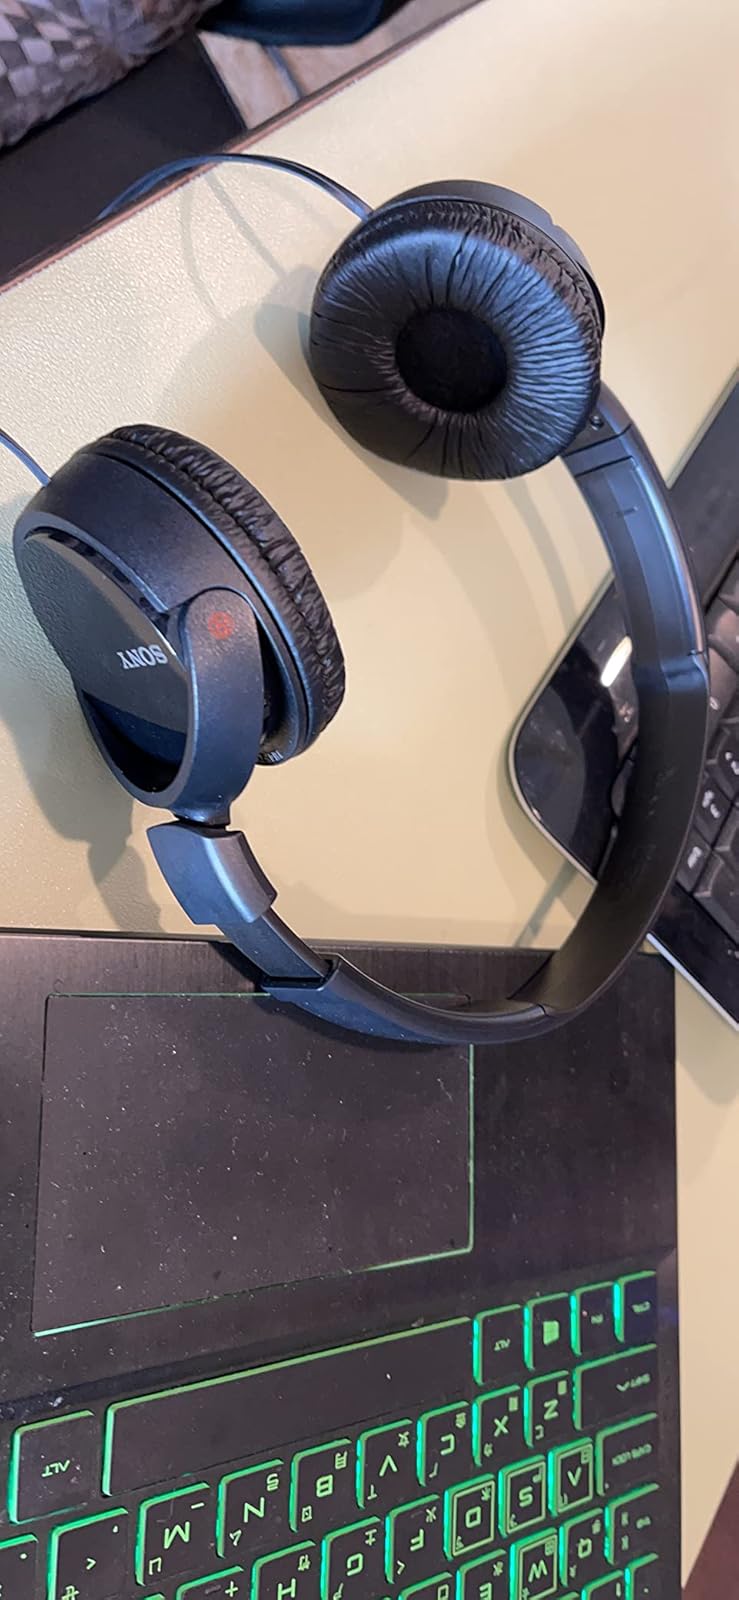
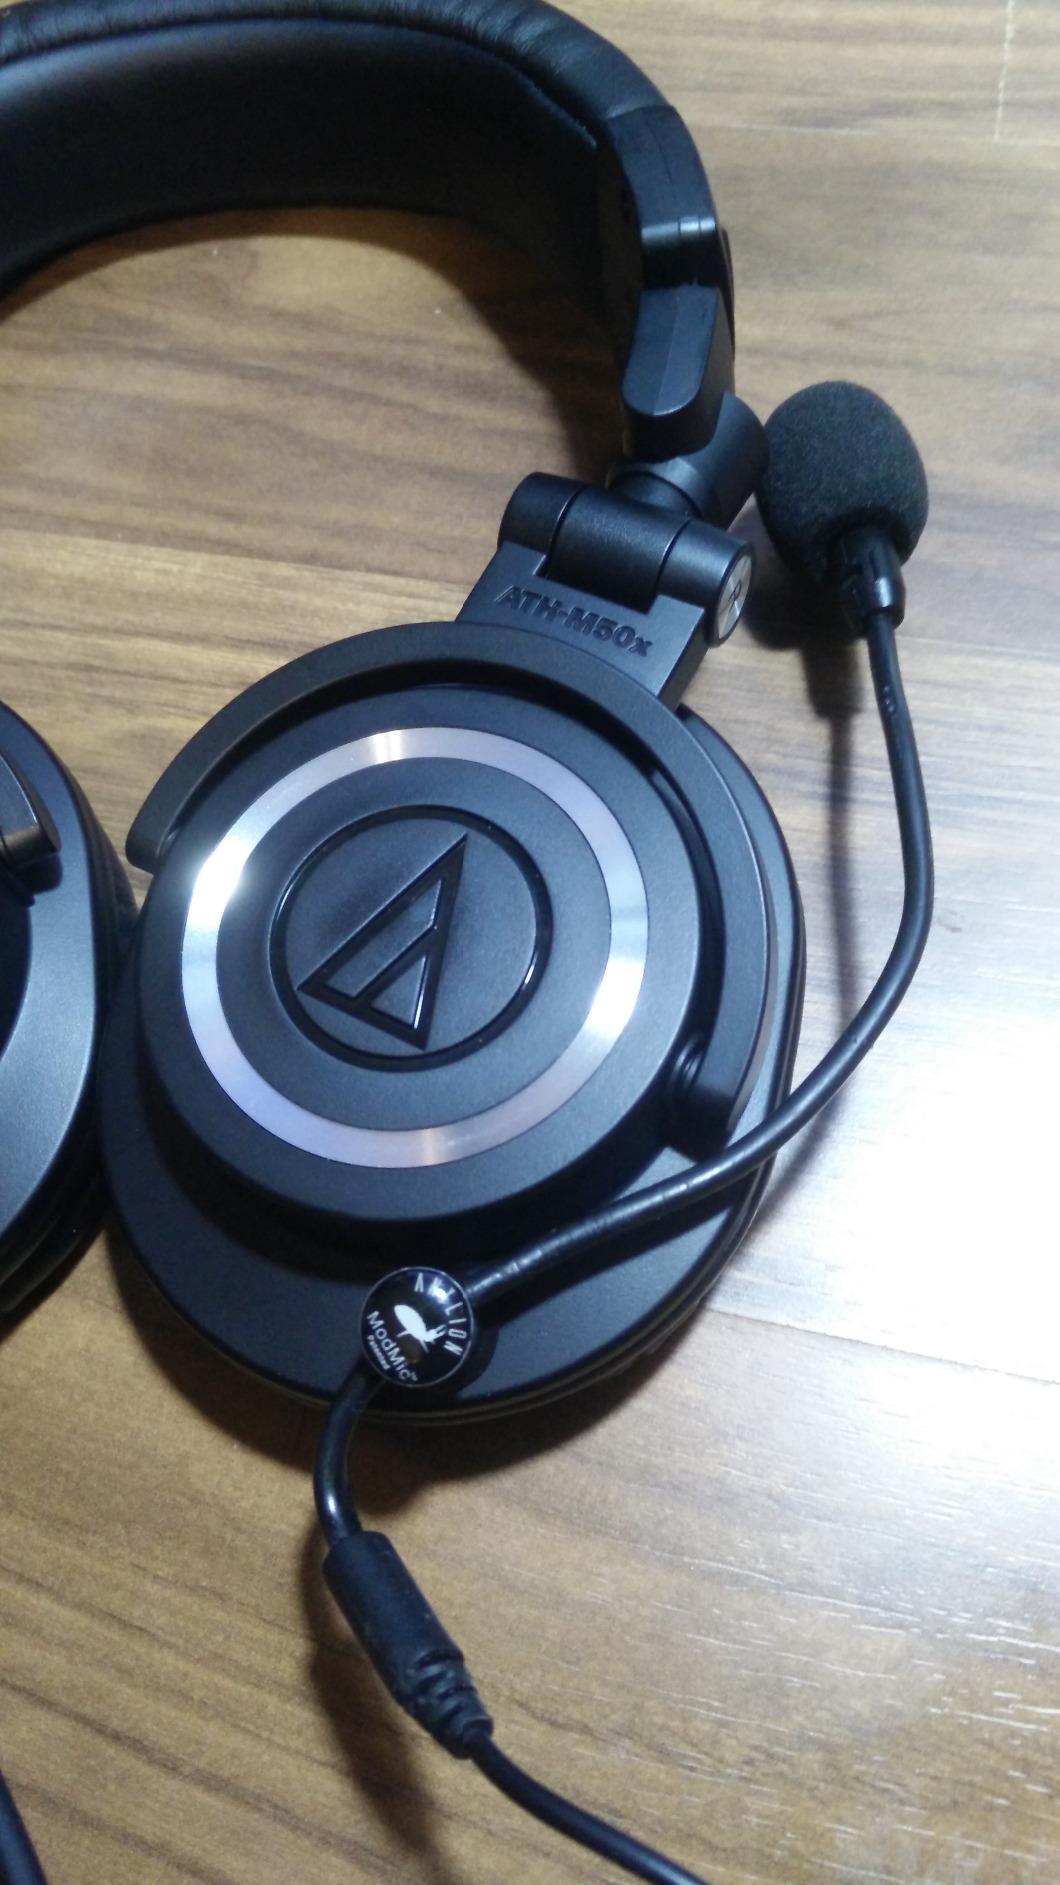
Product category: headphones
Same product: no